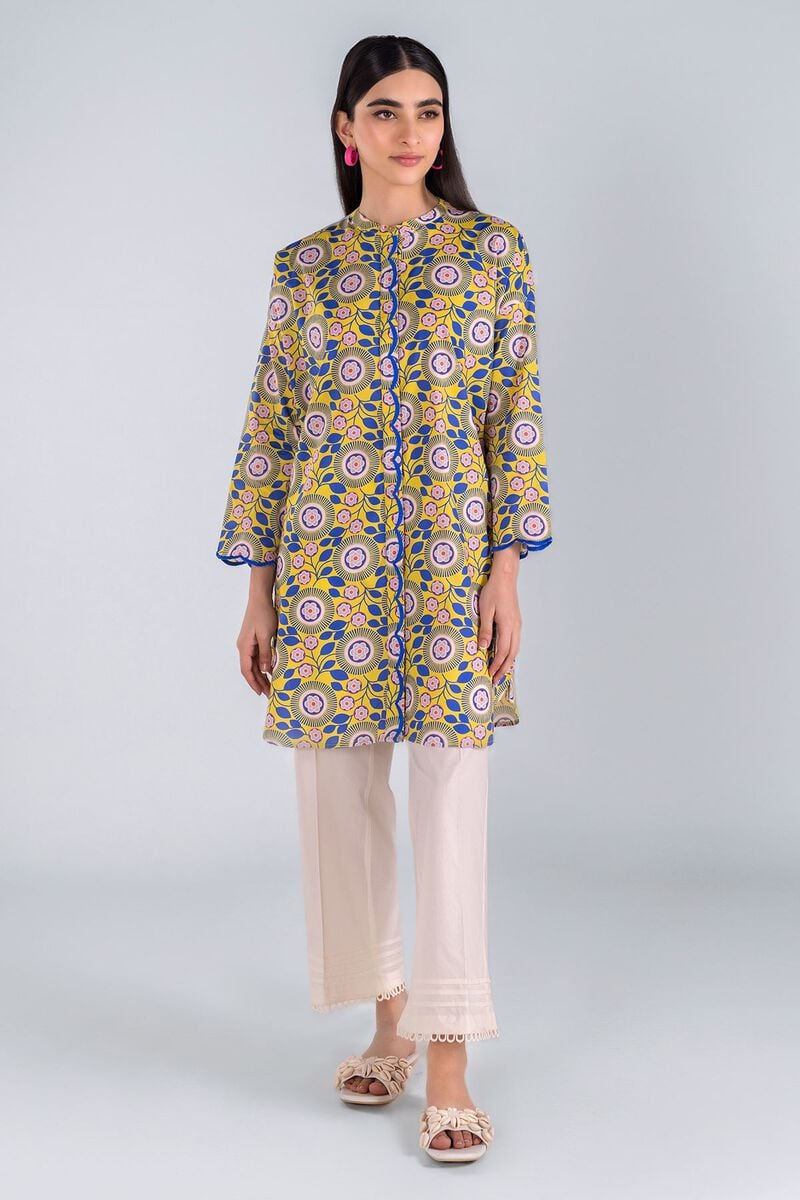
gold multi embroidered tunic